Question: Please indicate a possible affordance area of the bottle that can be used for pouring
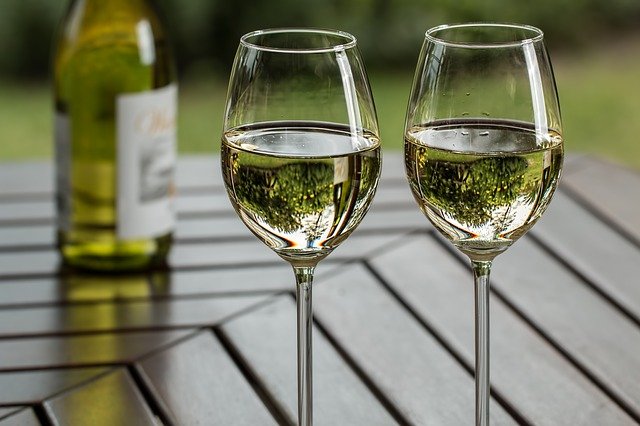
Answer: [224, 27, 370, 101]